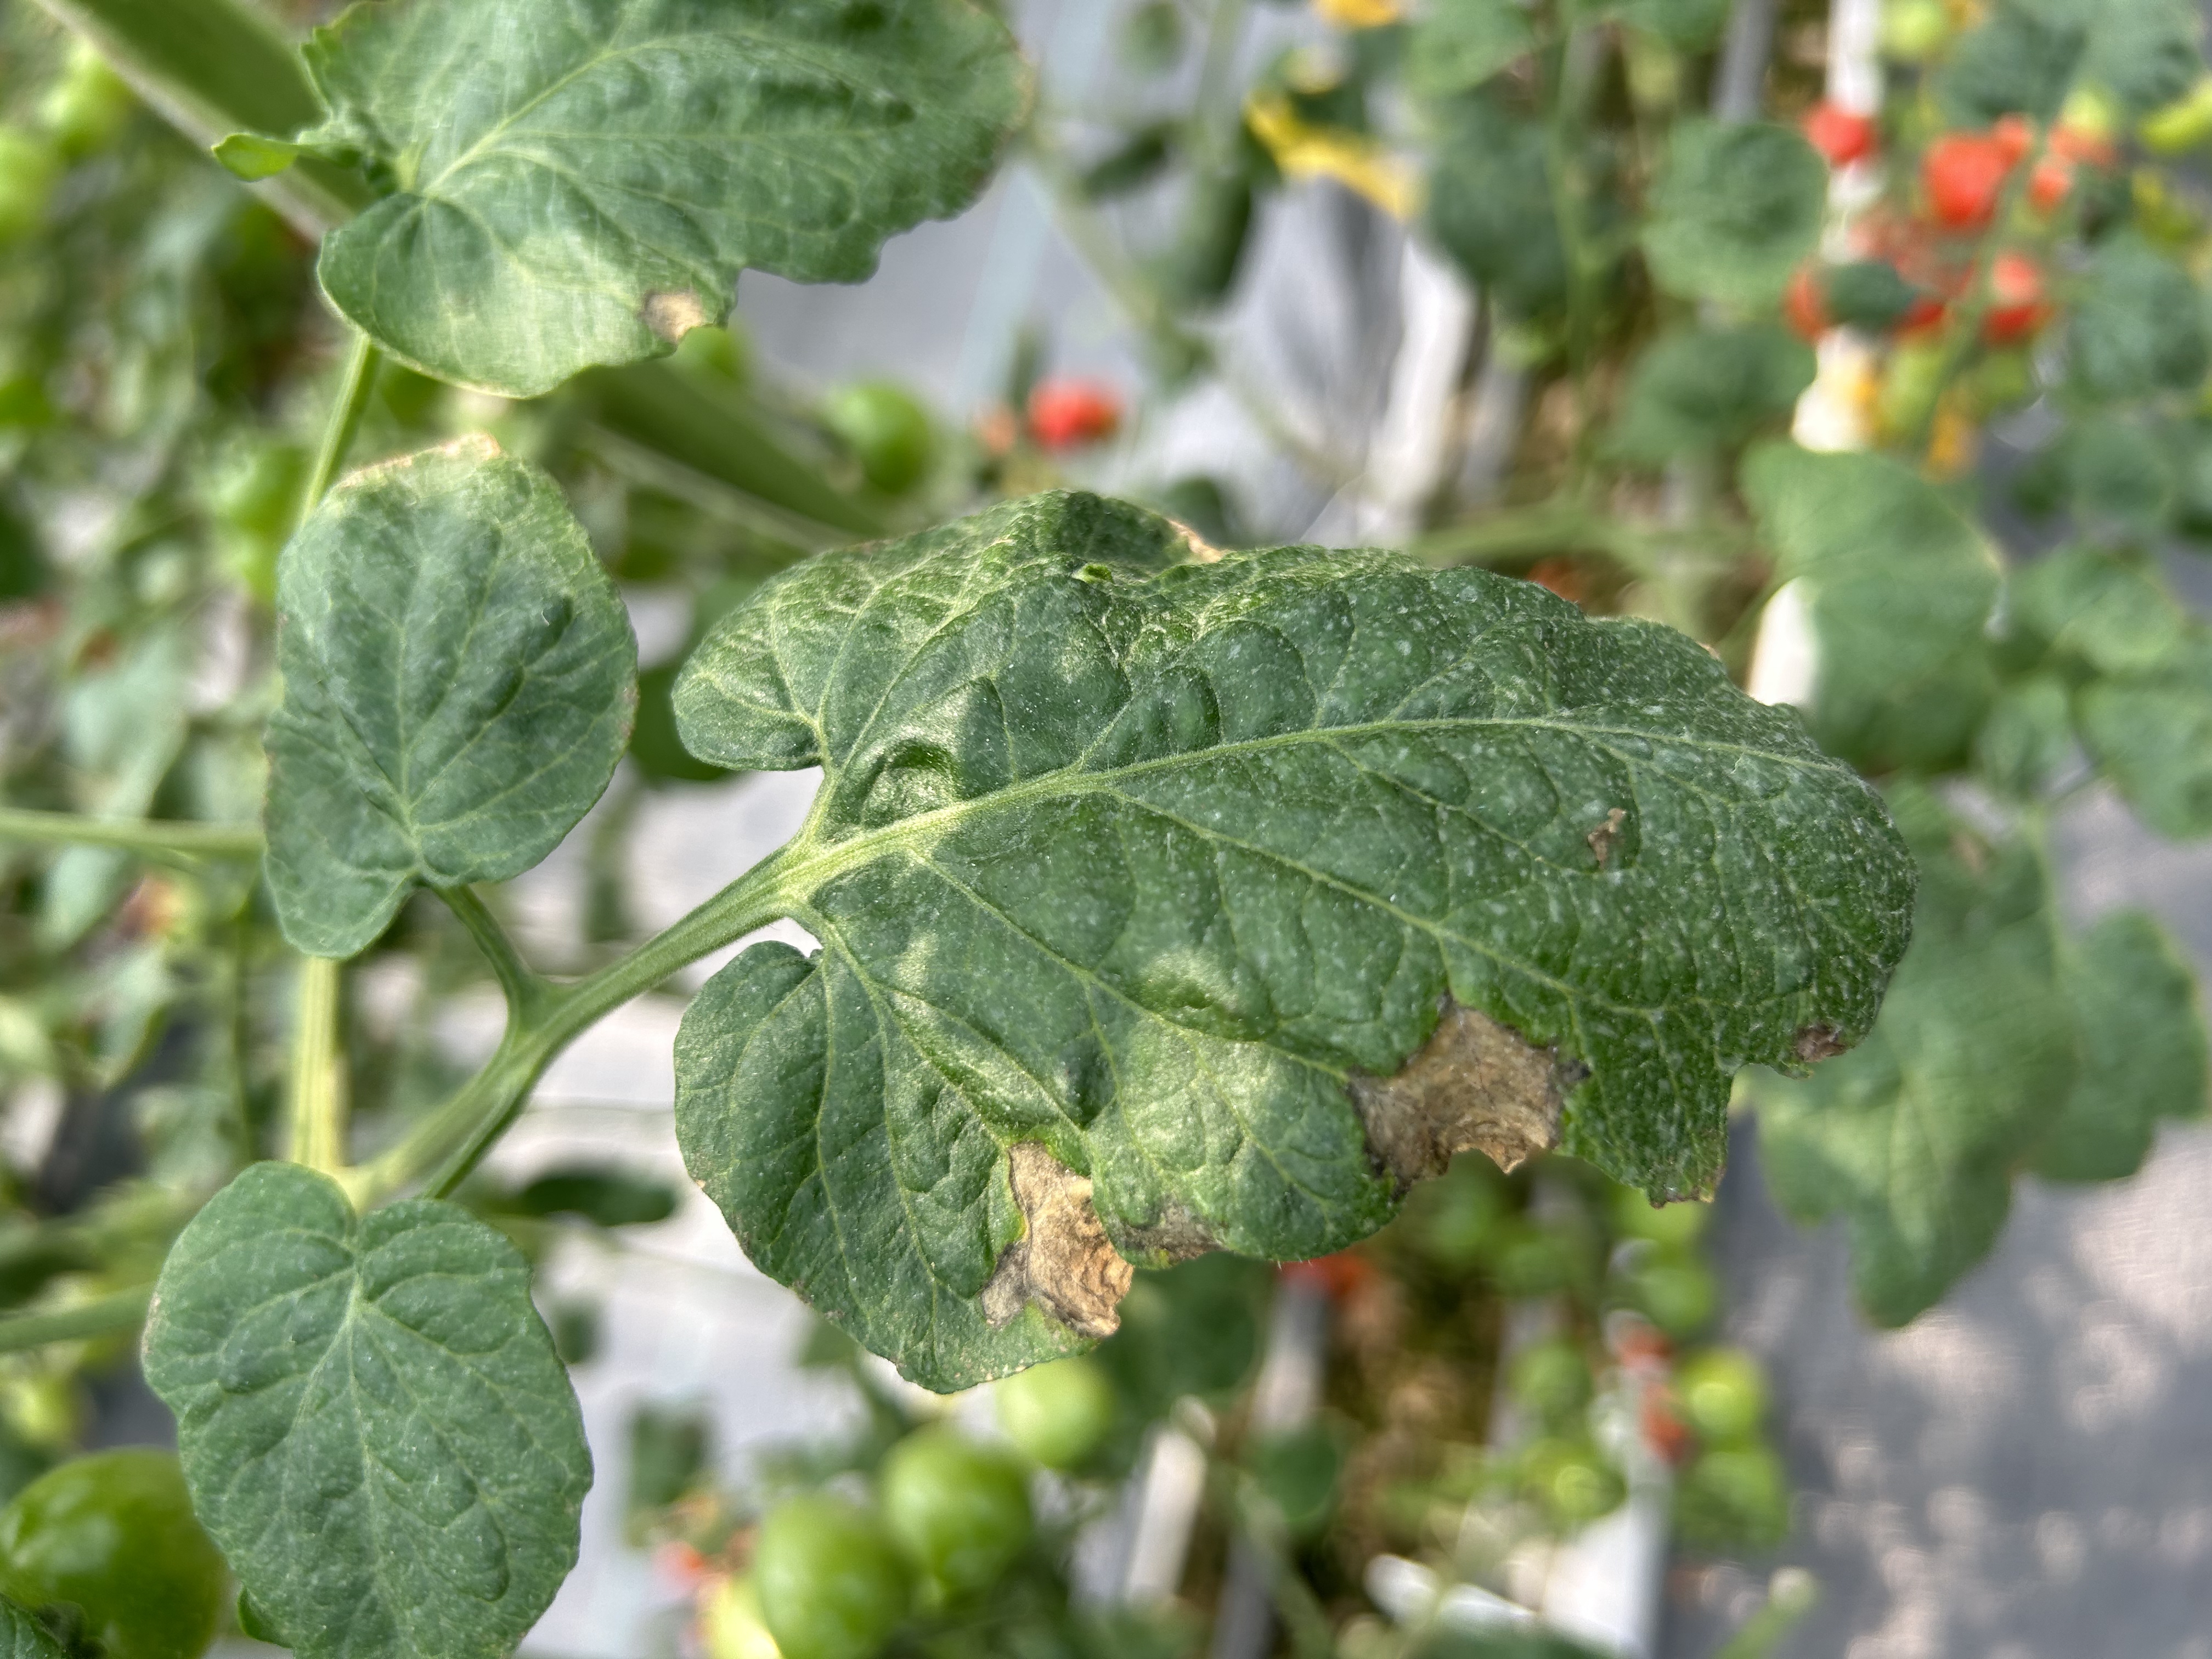
Disease: GrayMold